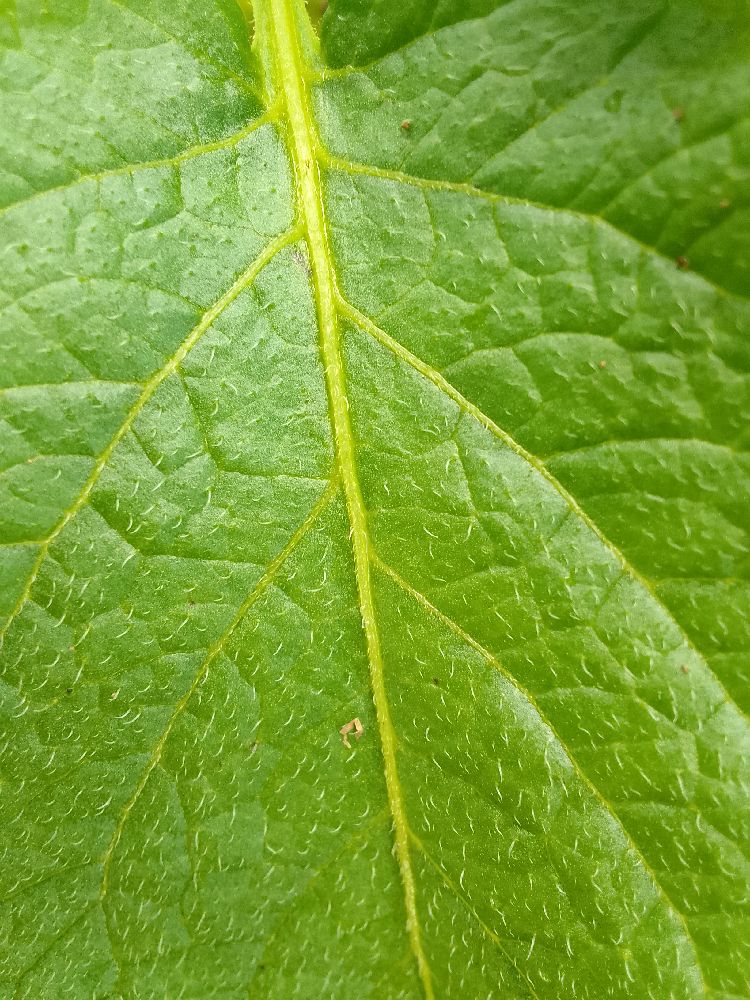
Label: Healthy